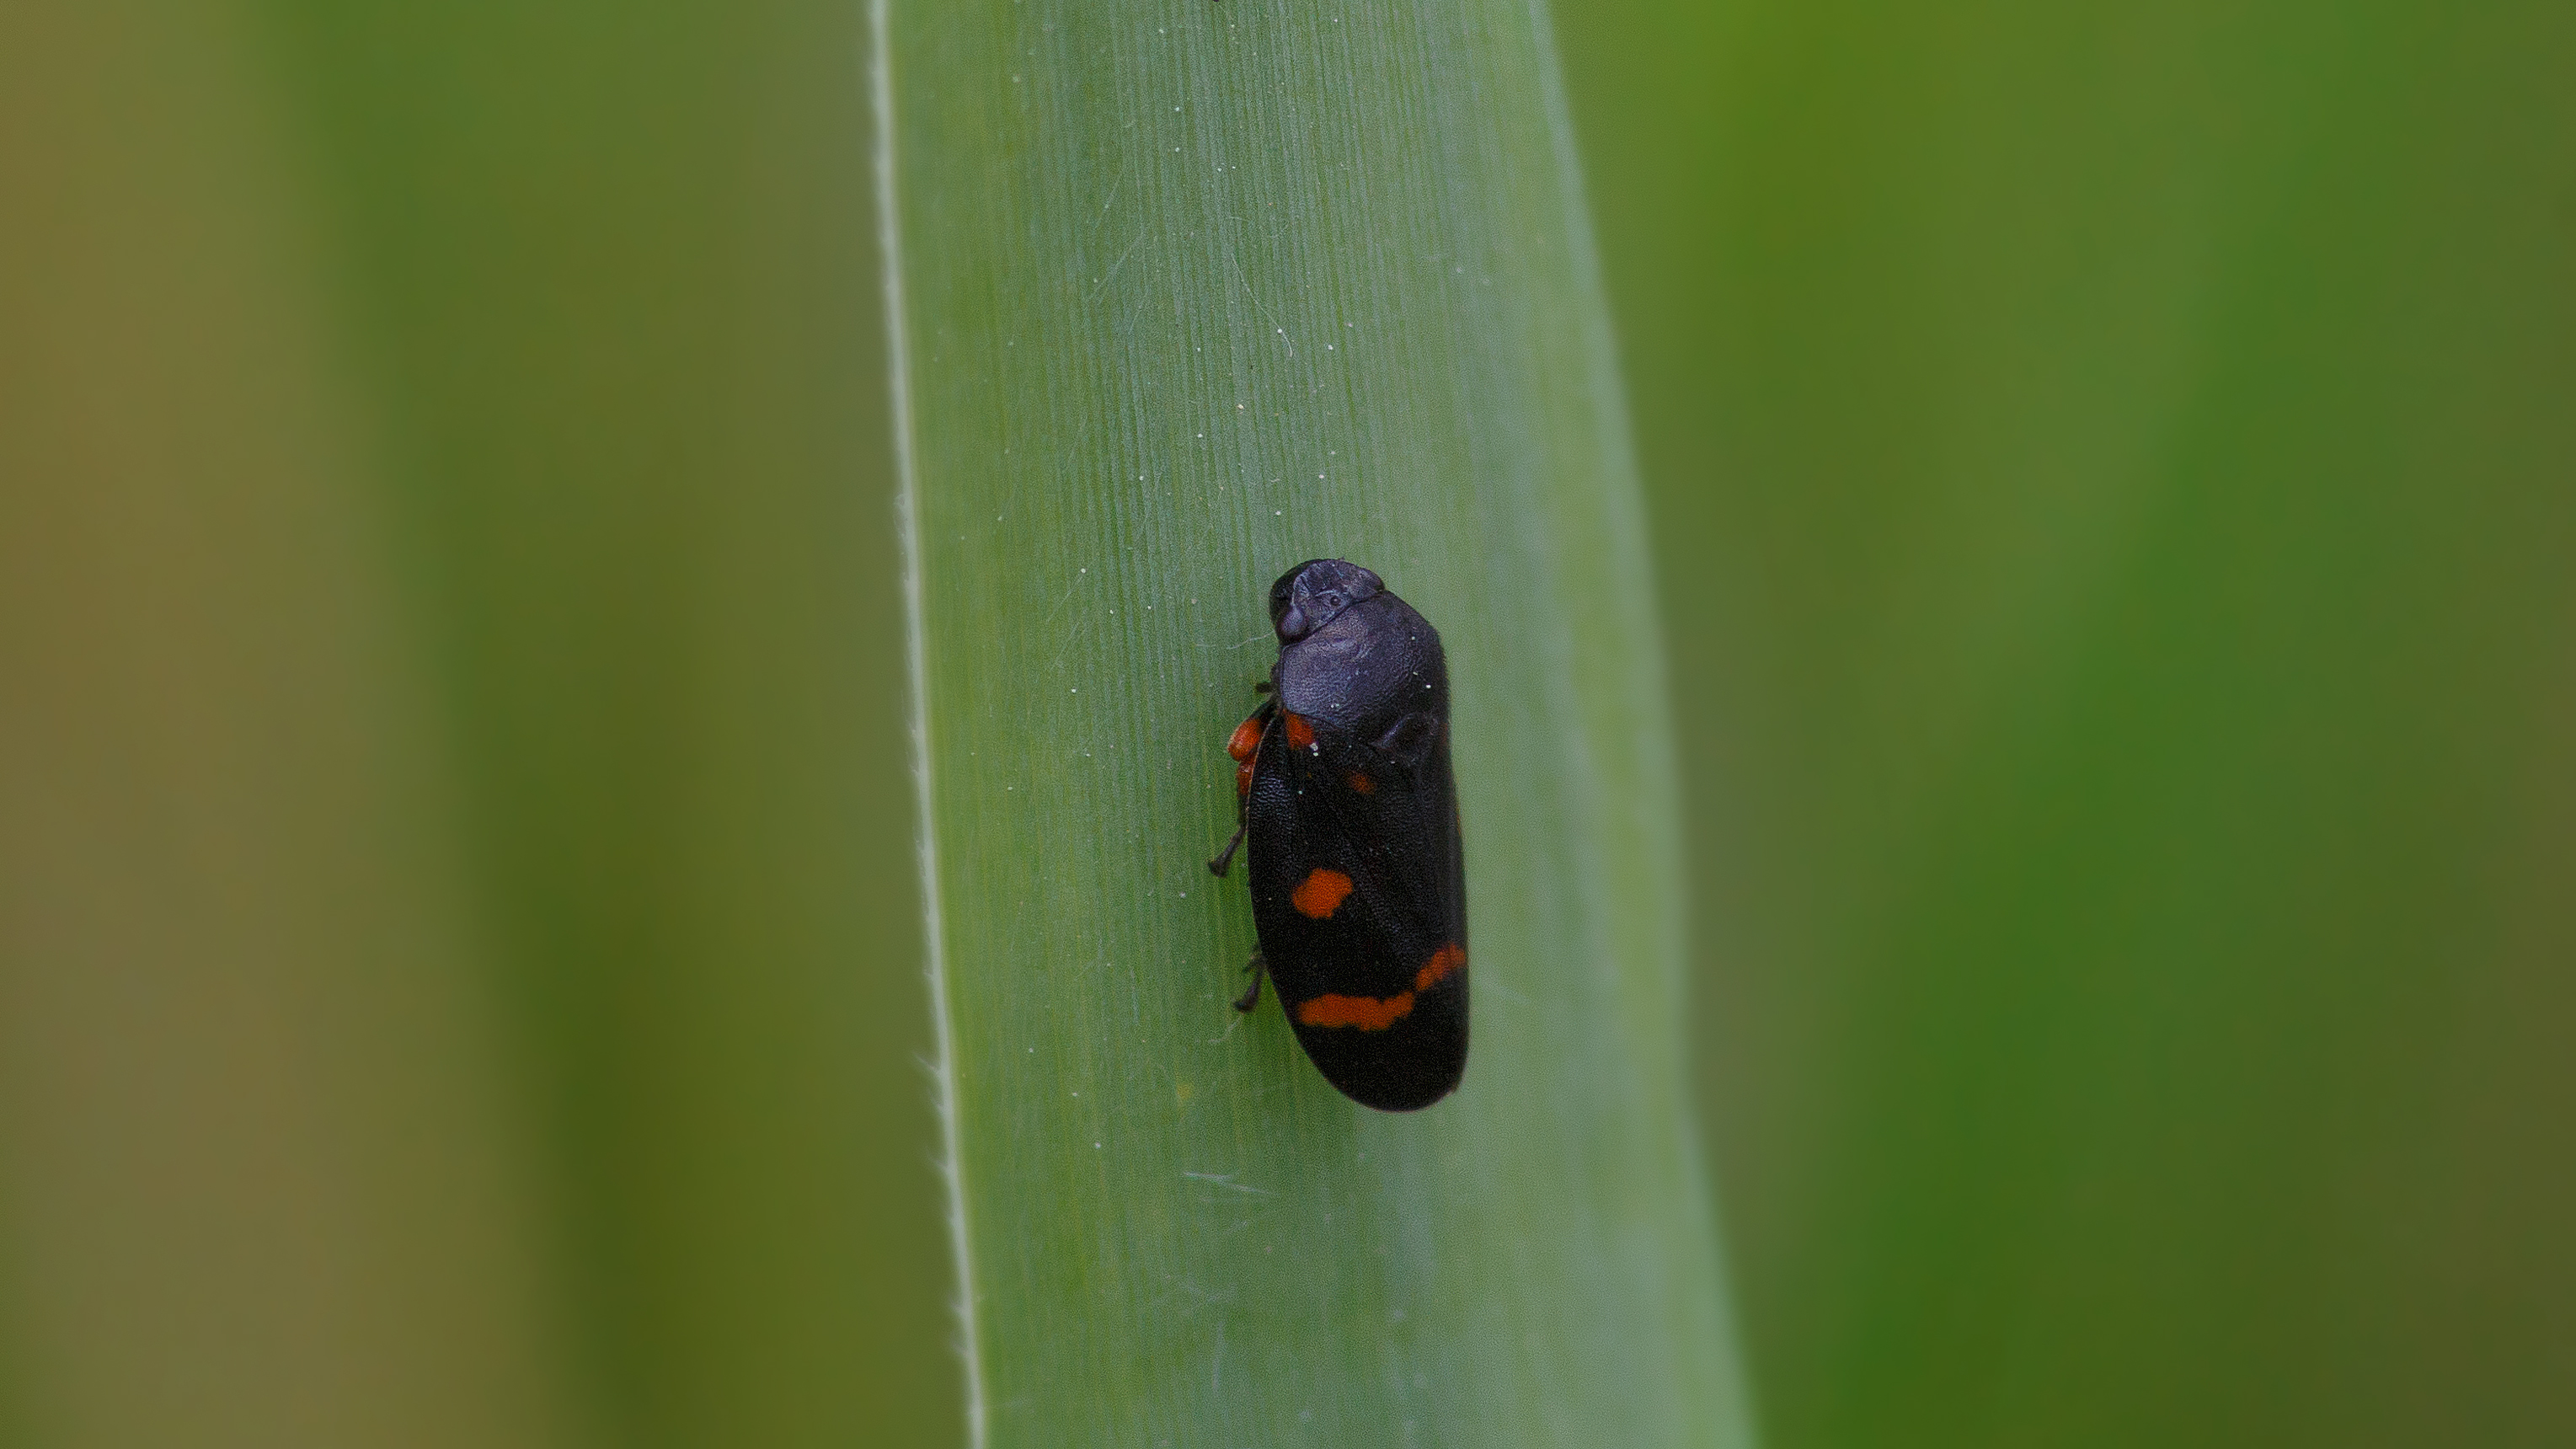
nature, photography, leaf, green, insect, fauna, ladybird, invertebrate, close up, beetle, macro photography, leaf beetle, plant stem